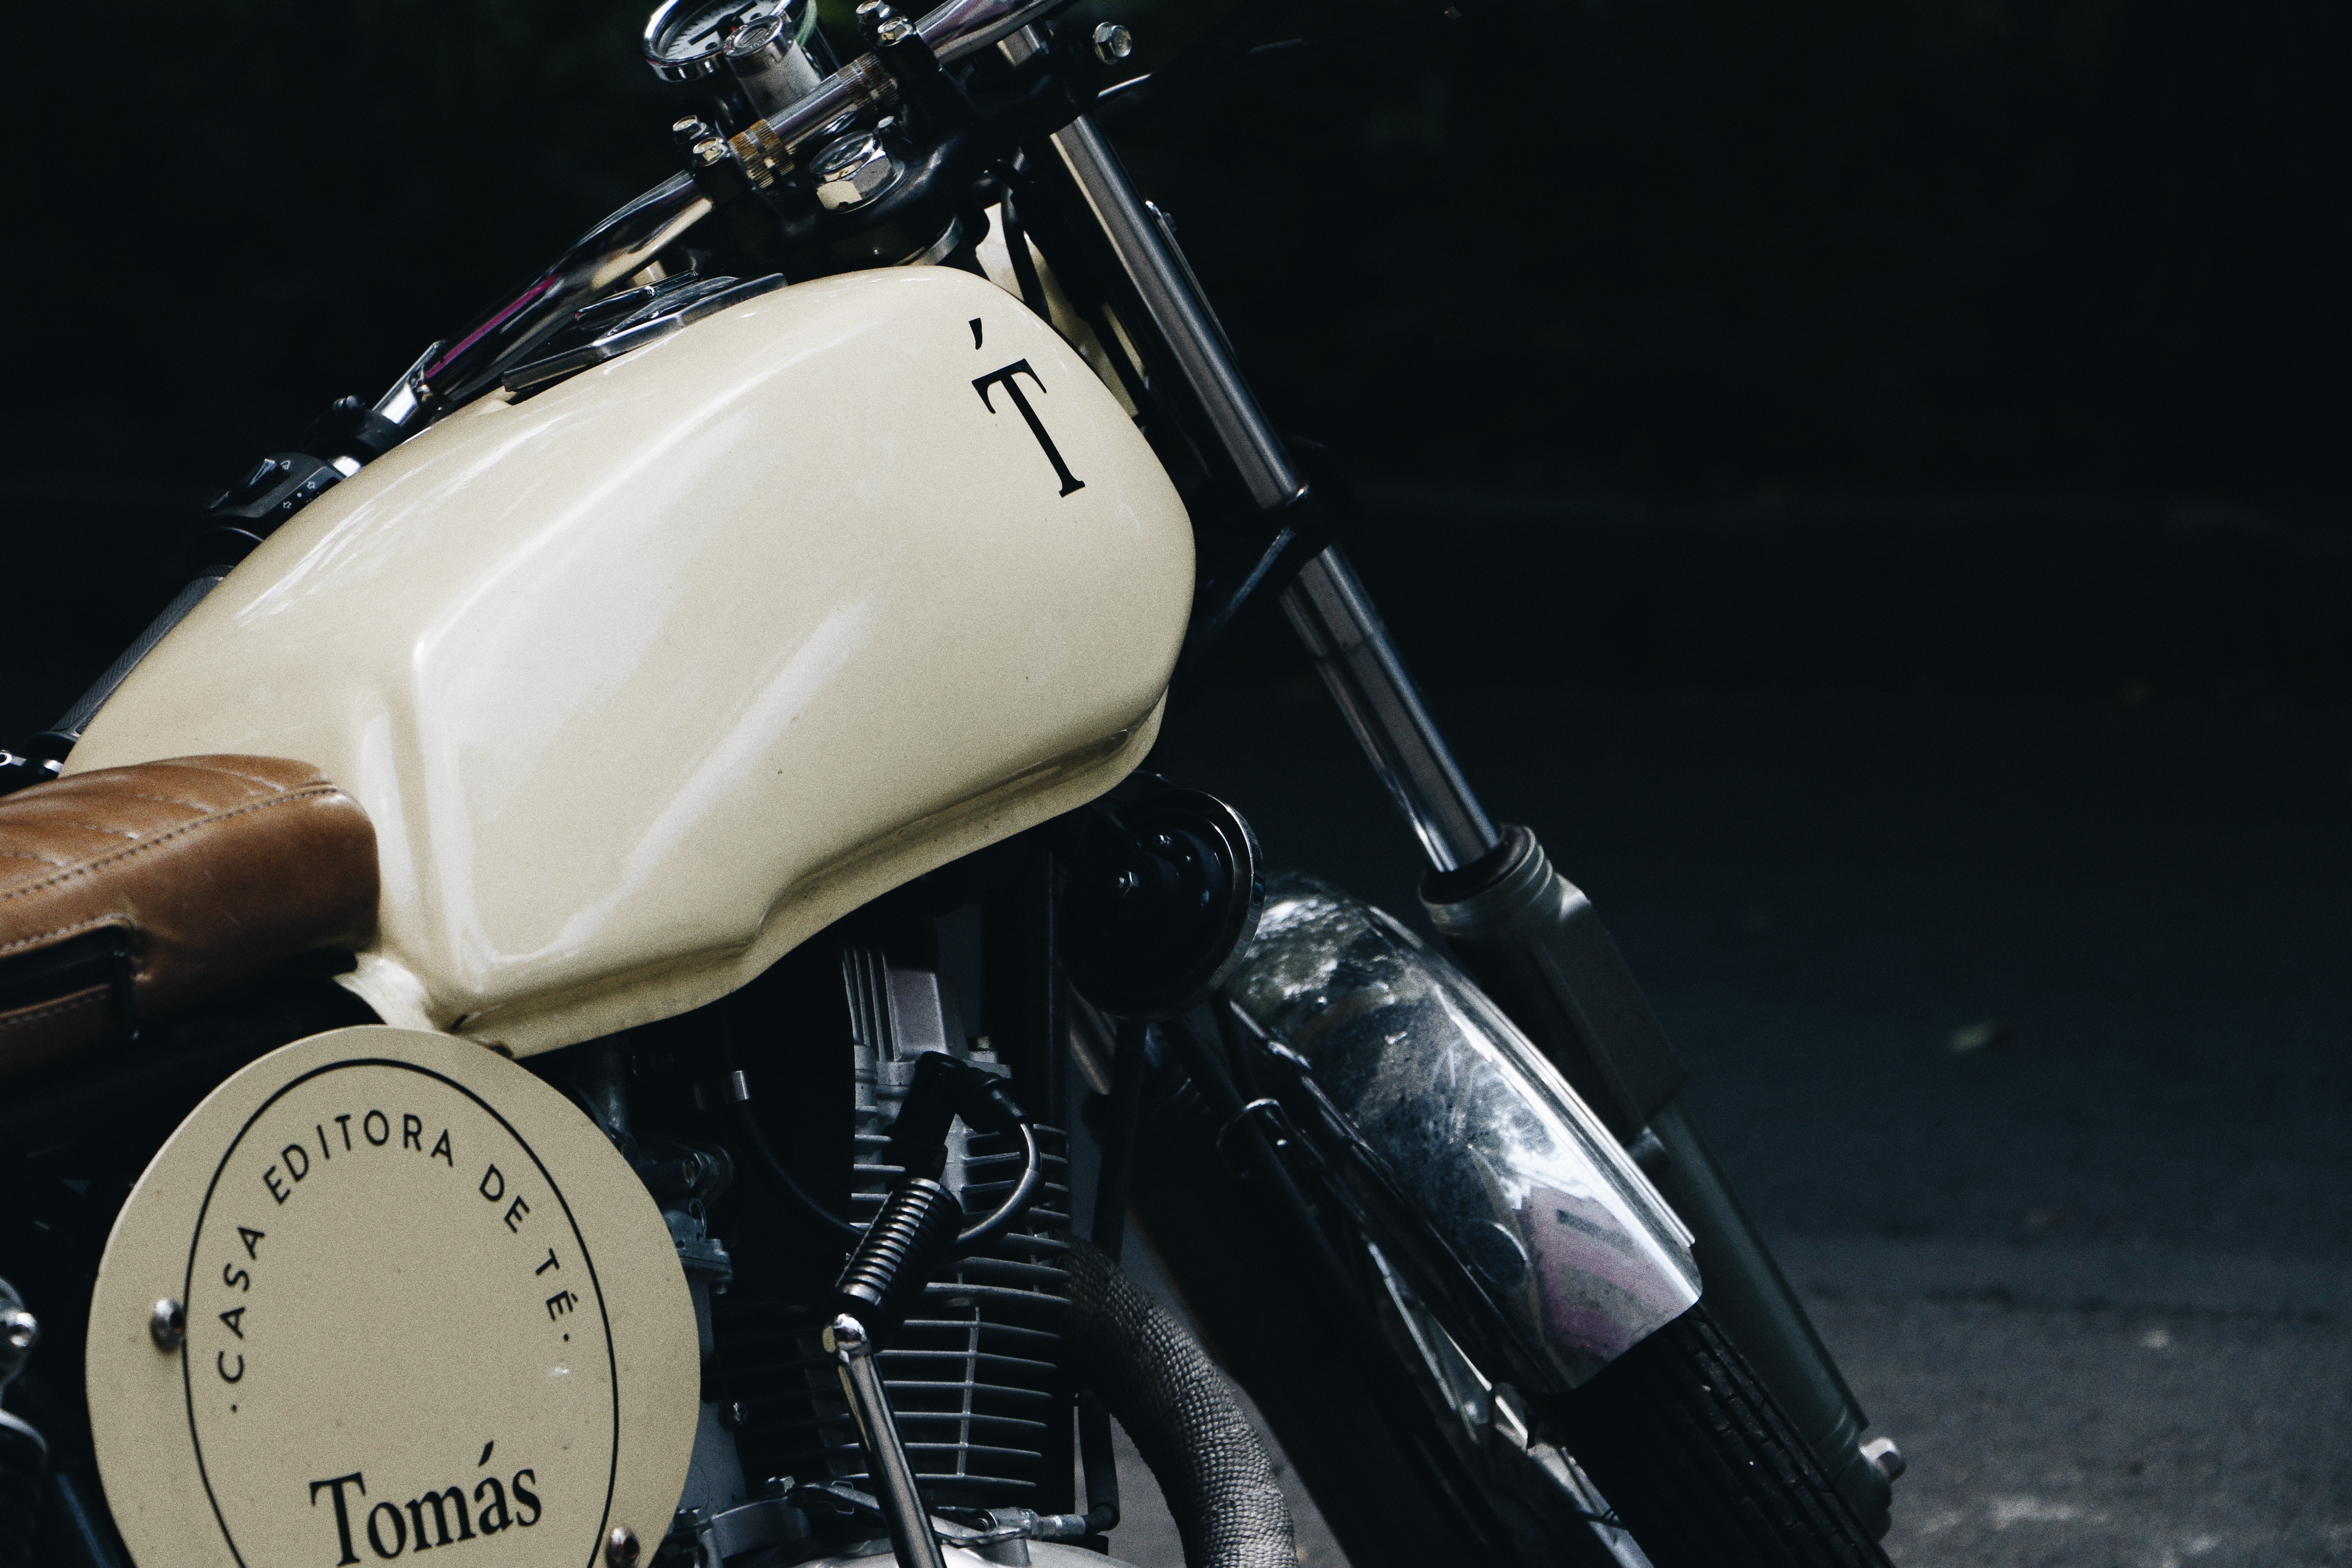
car, vehicle, motorcycle, automobile make